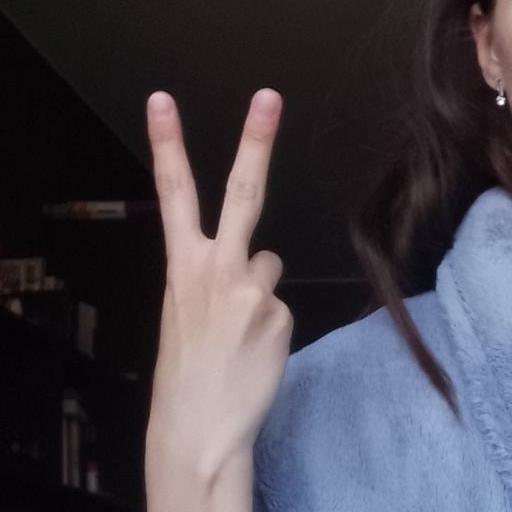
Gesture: peace_inverted